Samuel Der-Yeghiayan

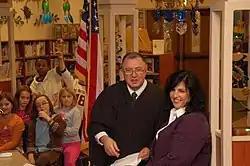
Der-Yeghiayan teaching third graders

From 2000 to 2003, Der-Yeghiayan served as an Immigration Judge in the Department of Justice Executive Office for Immigration Review. He was nominated by President George W. Bush on March 5, 2003, for the district court seat vacated by Marvin Aspen, and was unanimously confirmed by the Senate on July 14, 2003. He received his judicial commission on July 15, 2003. He retired on February 17, 2018.